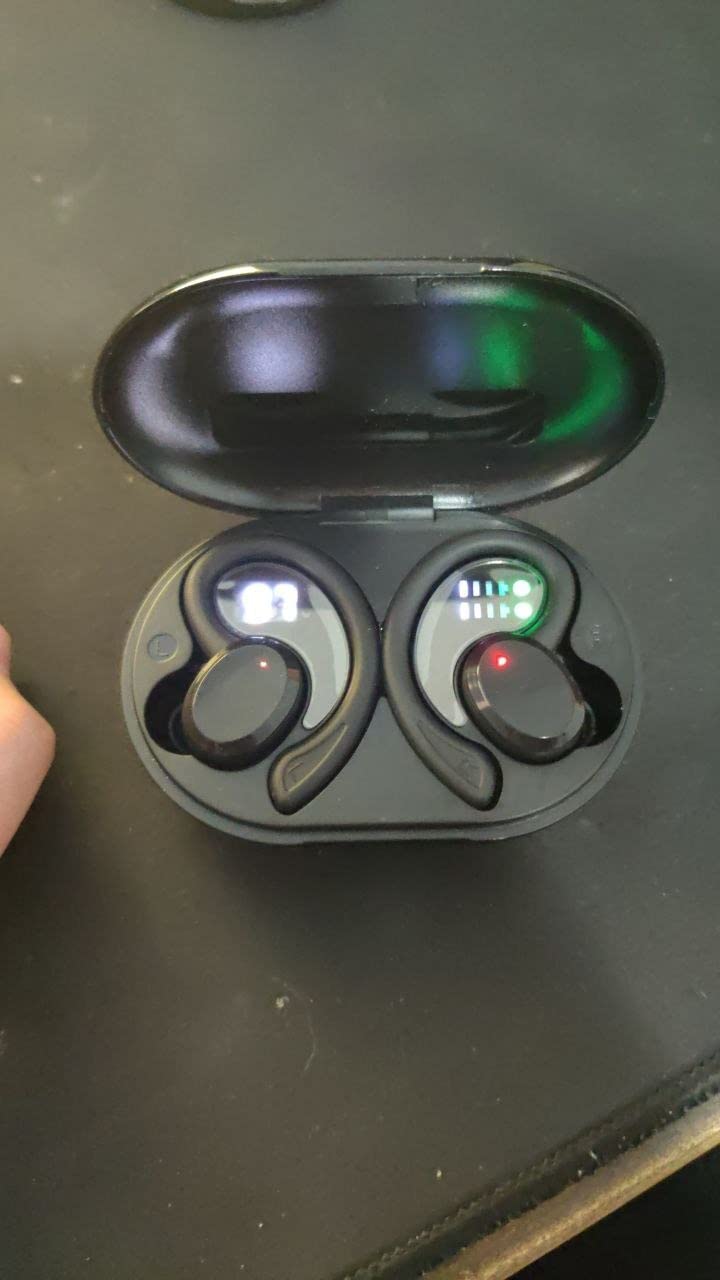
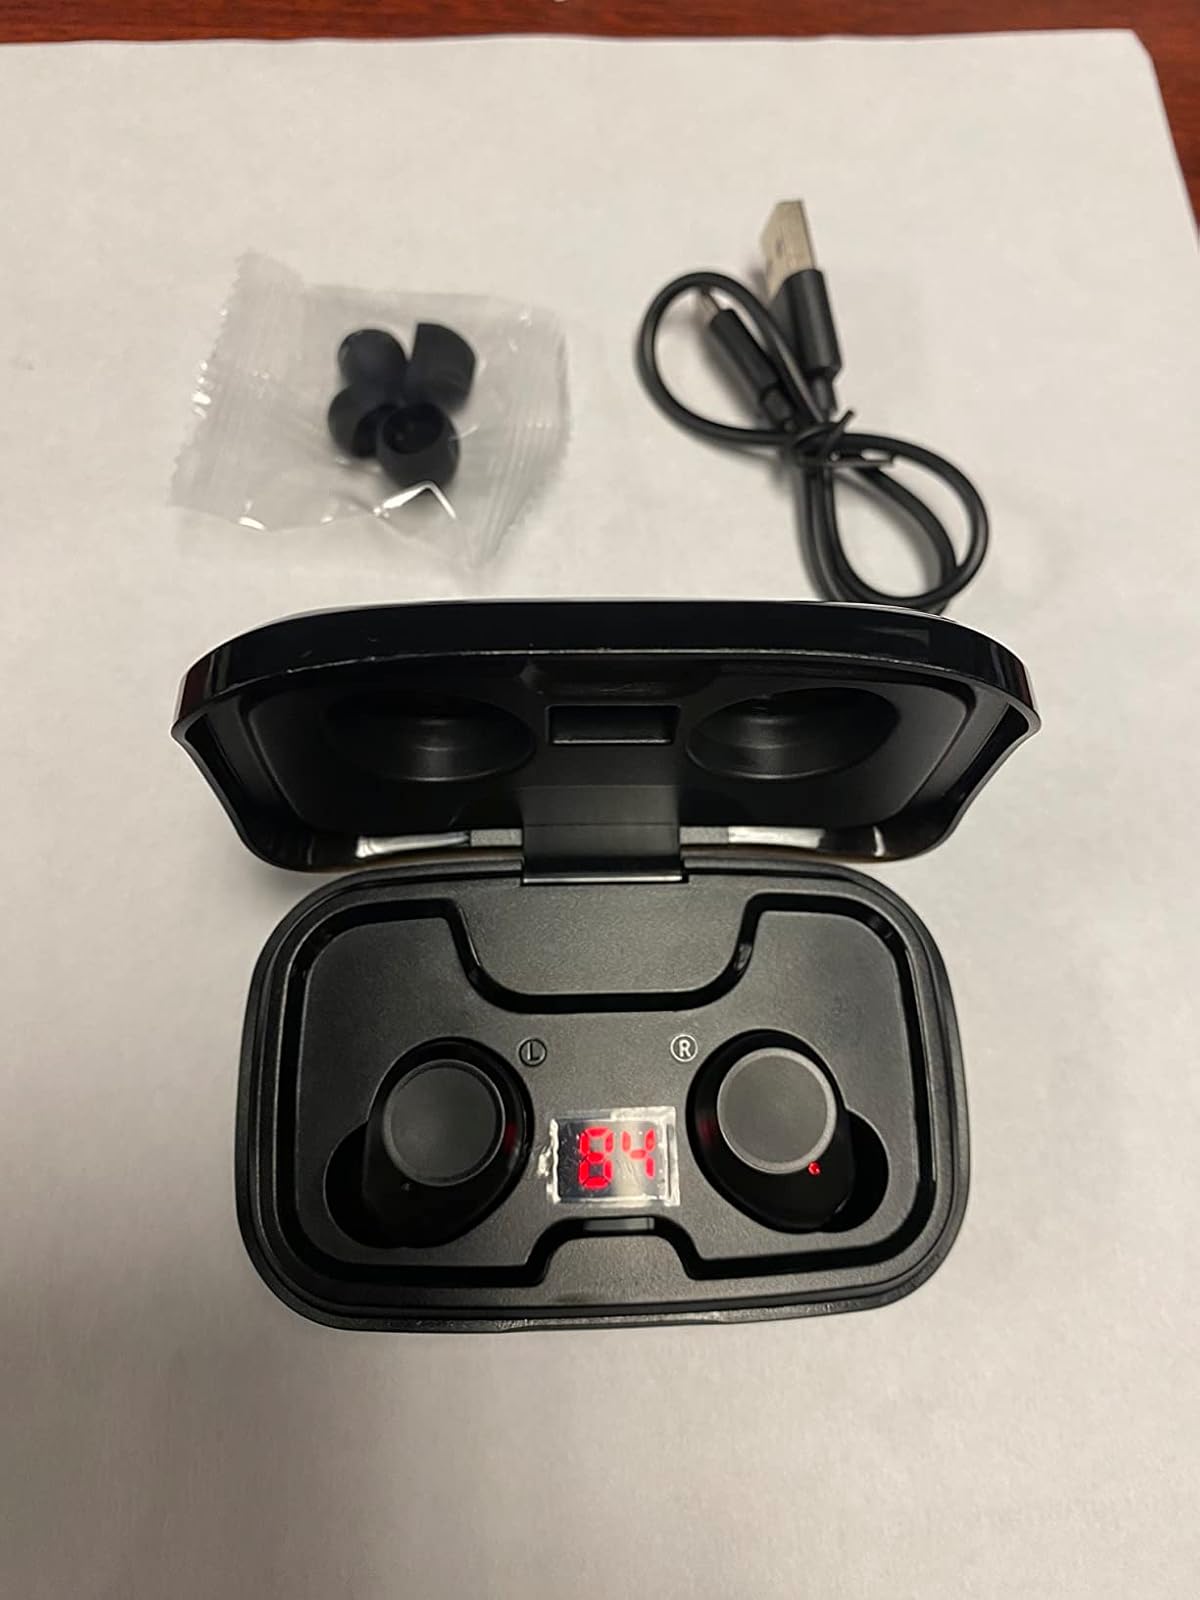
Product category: earbuds
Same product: no